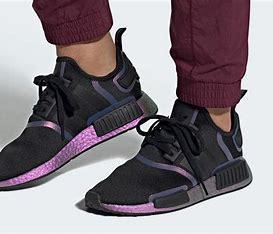
Brand: Adidas
Model: NMD R1